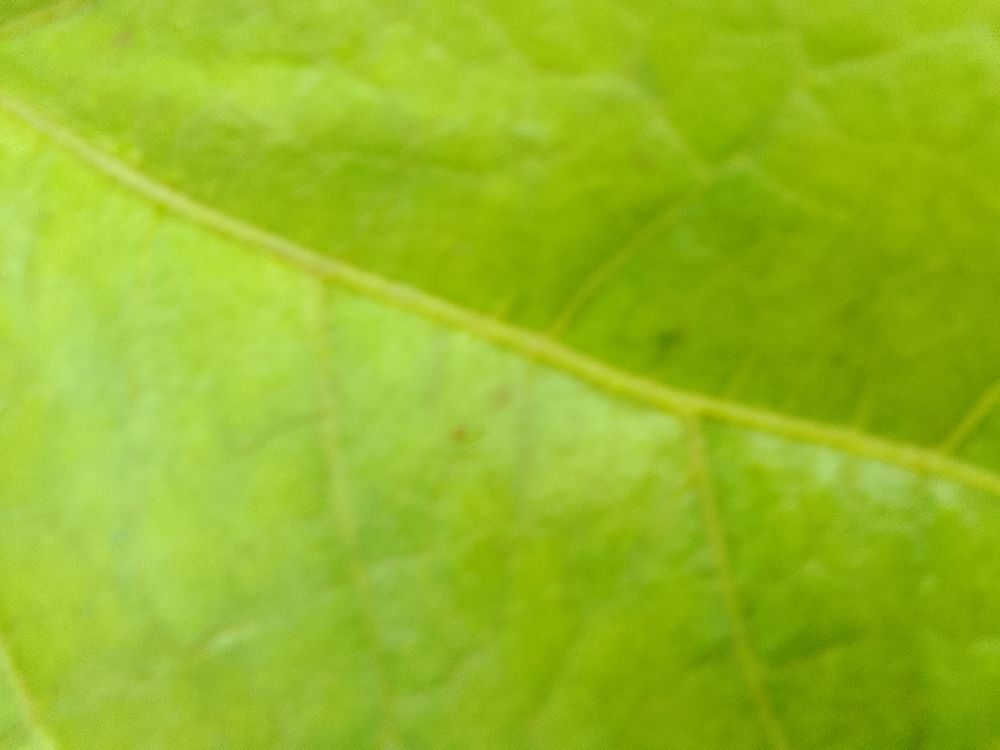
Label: healthy